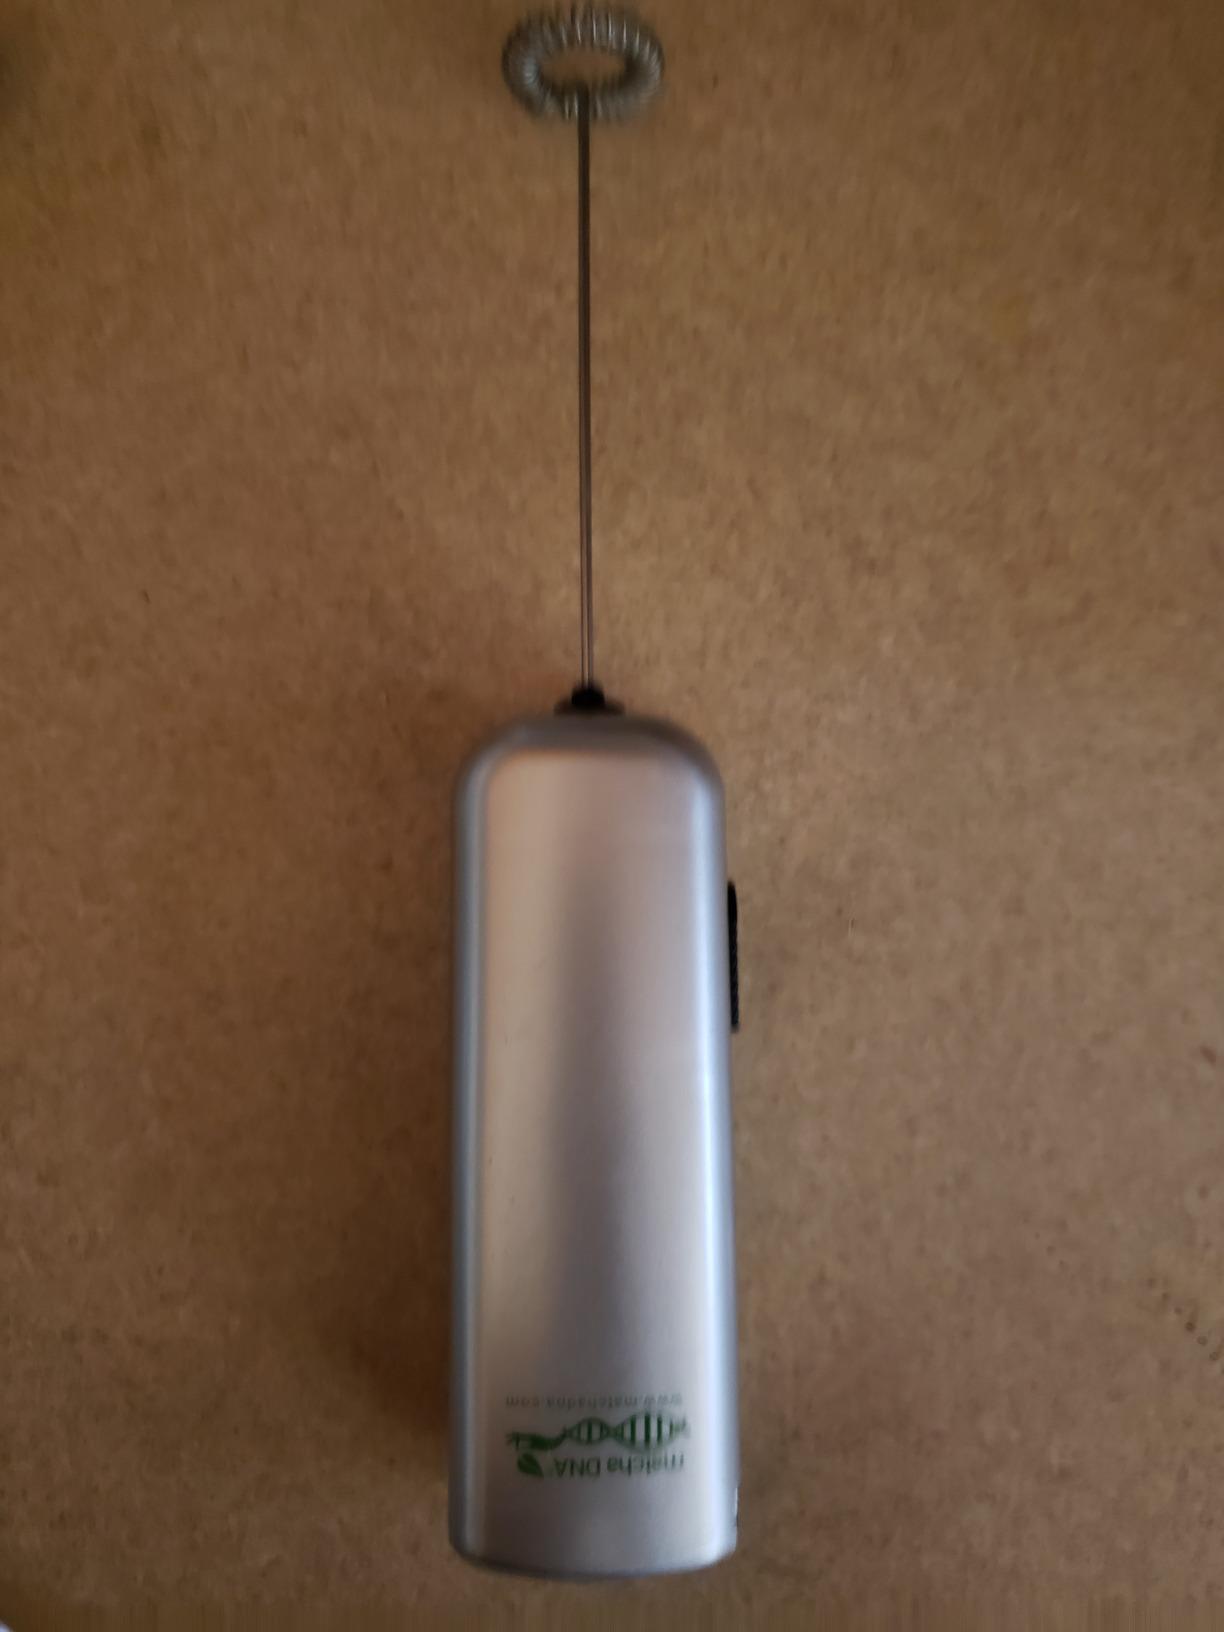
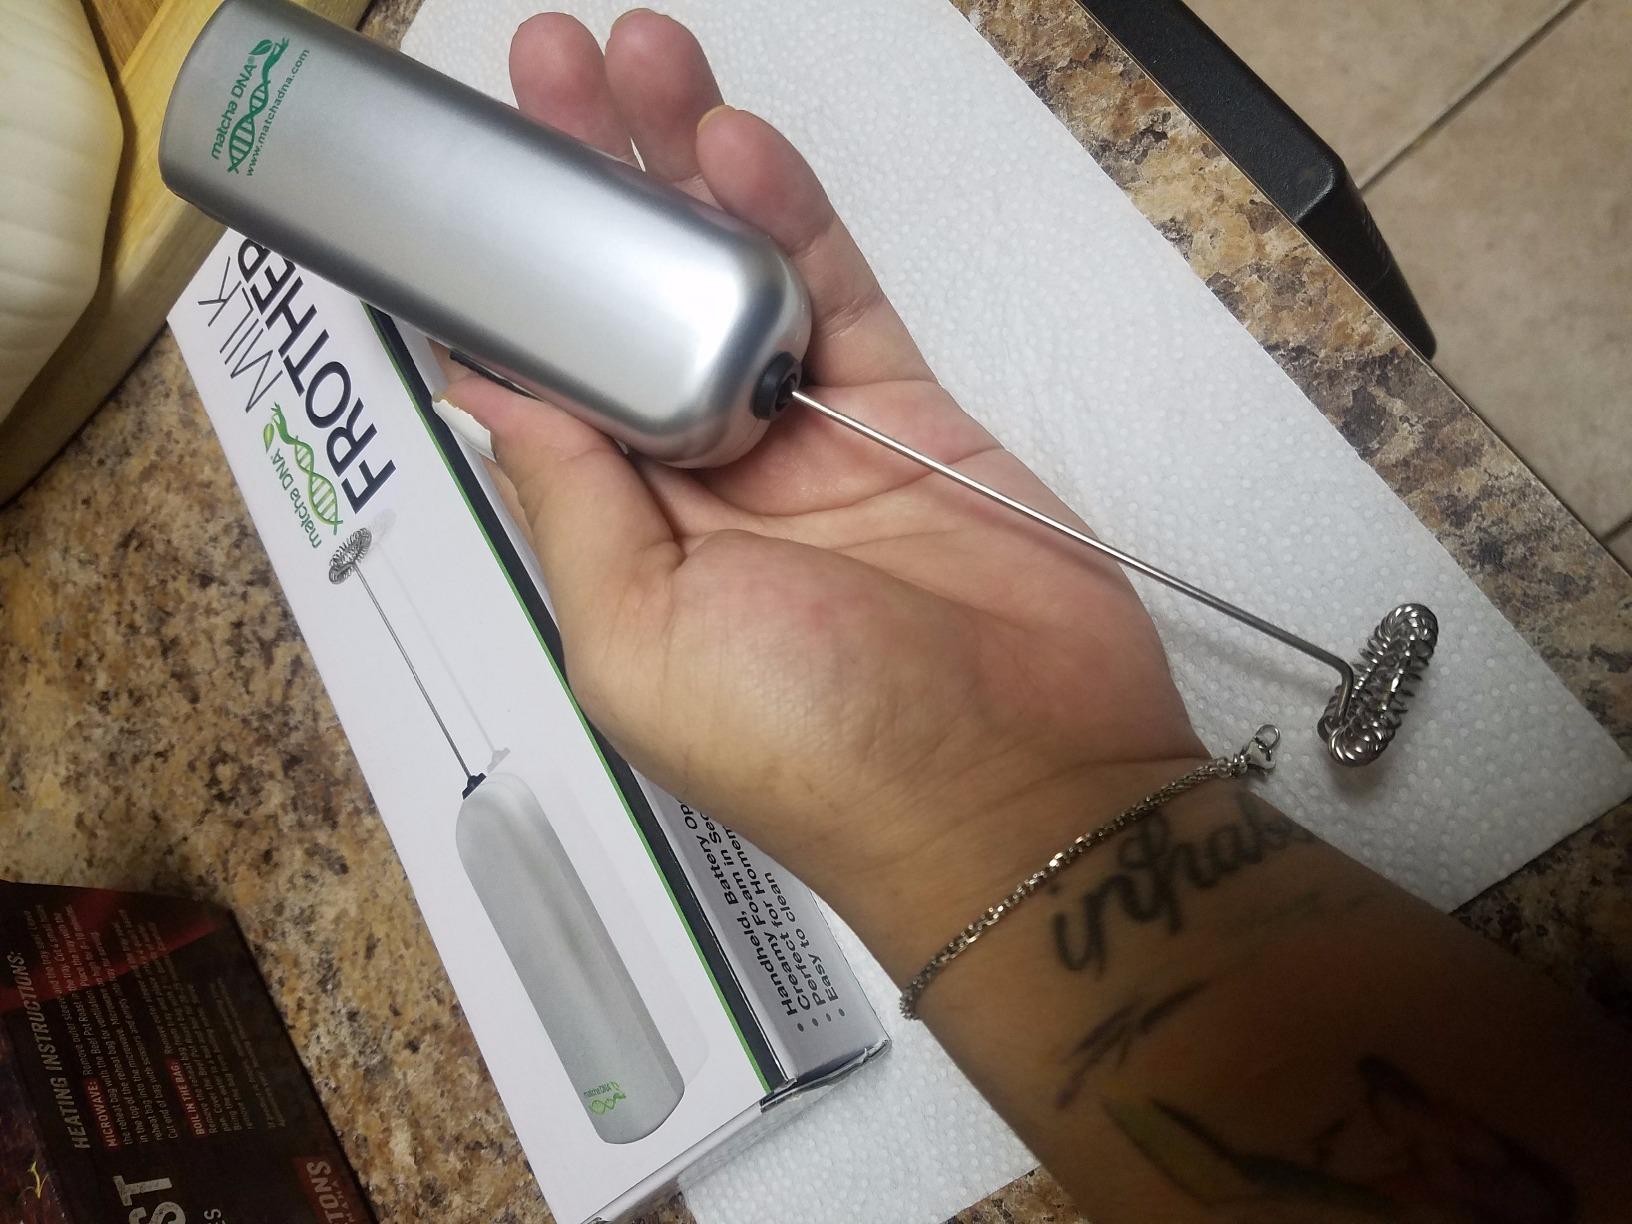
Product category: items_mixer
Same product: yes